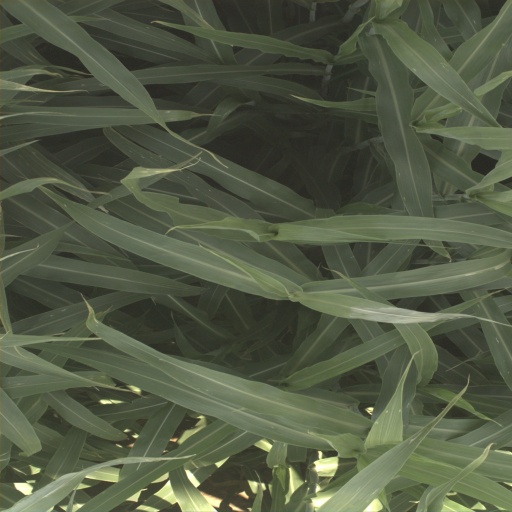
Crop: sorghum